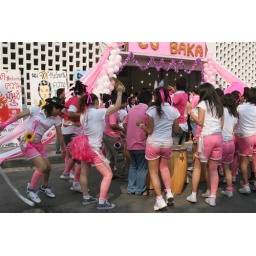
Literally a truck load of people who were dancing and beating drums in the street